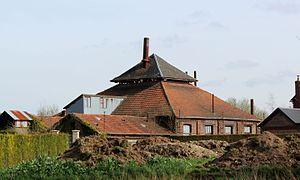
Verrerie de la Gare ou verrerie Denin
Nesle-Normandeuse est une commune française située dans le département de la Seine-Maritime en région Normandie.